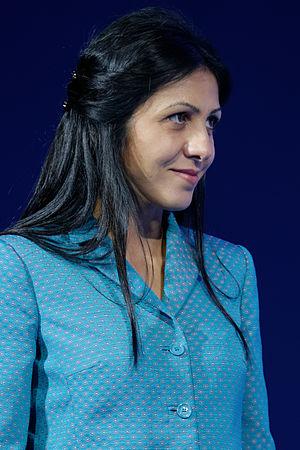
Karina Aznavourian à la cérémonie protocolaire de l'épée dames aux championnats du monde d'escrime 2015, le 15 juillet 2015, au Stade olympique de Moscou.